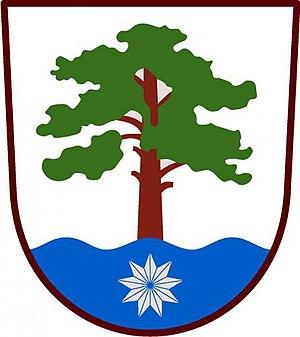
Bystrá nad Jizerou est une commune du district de Semily, dans la région de Liberec, en République tchèque. Sa population s'élevait à 111 habitants en 2019.